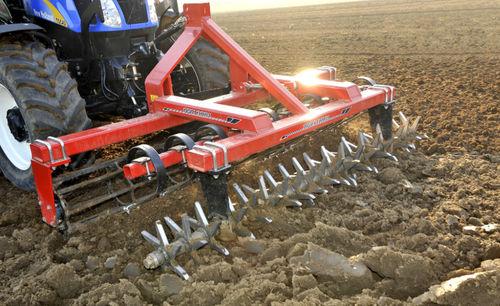
Mashine ya kilimo trecta dogo lililounganishwa kwa majembe maalumu, ambayo yana visu vidogovidogo kazi yake ni kuchanganya na kuchimbua udongo, wakati wa maandalizi ya shamba kuelekea shughuli za kilimo, kwa kupanda mbegu pamoja na virutubishi vingine na pembejeo za kilimo.